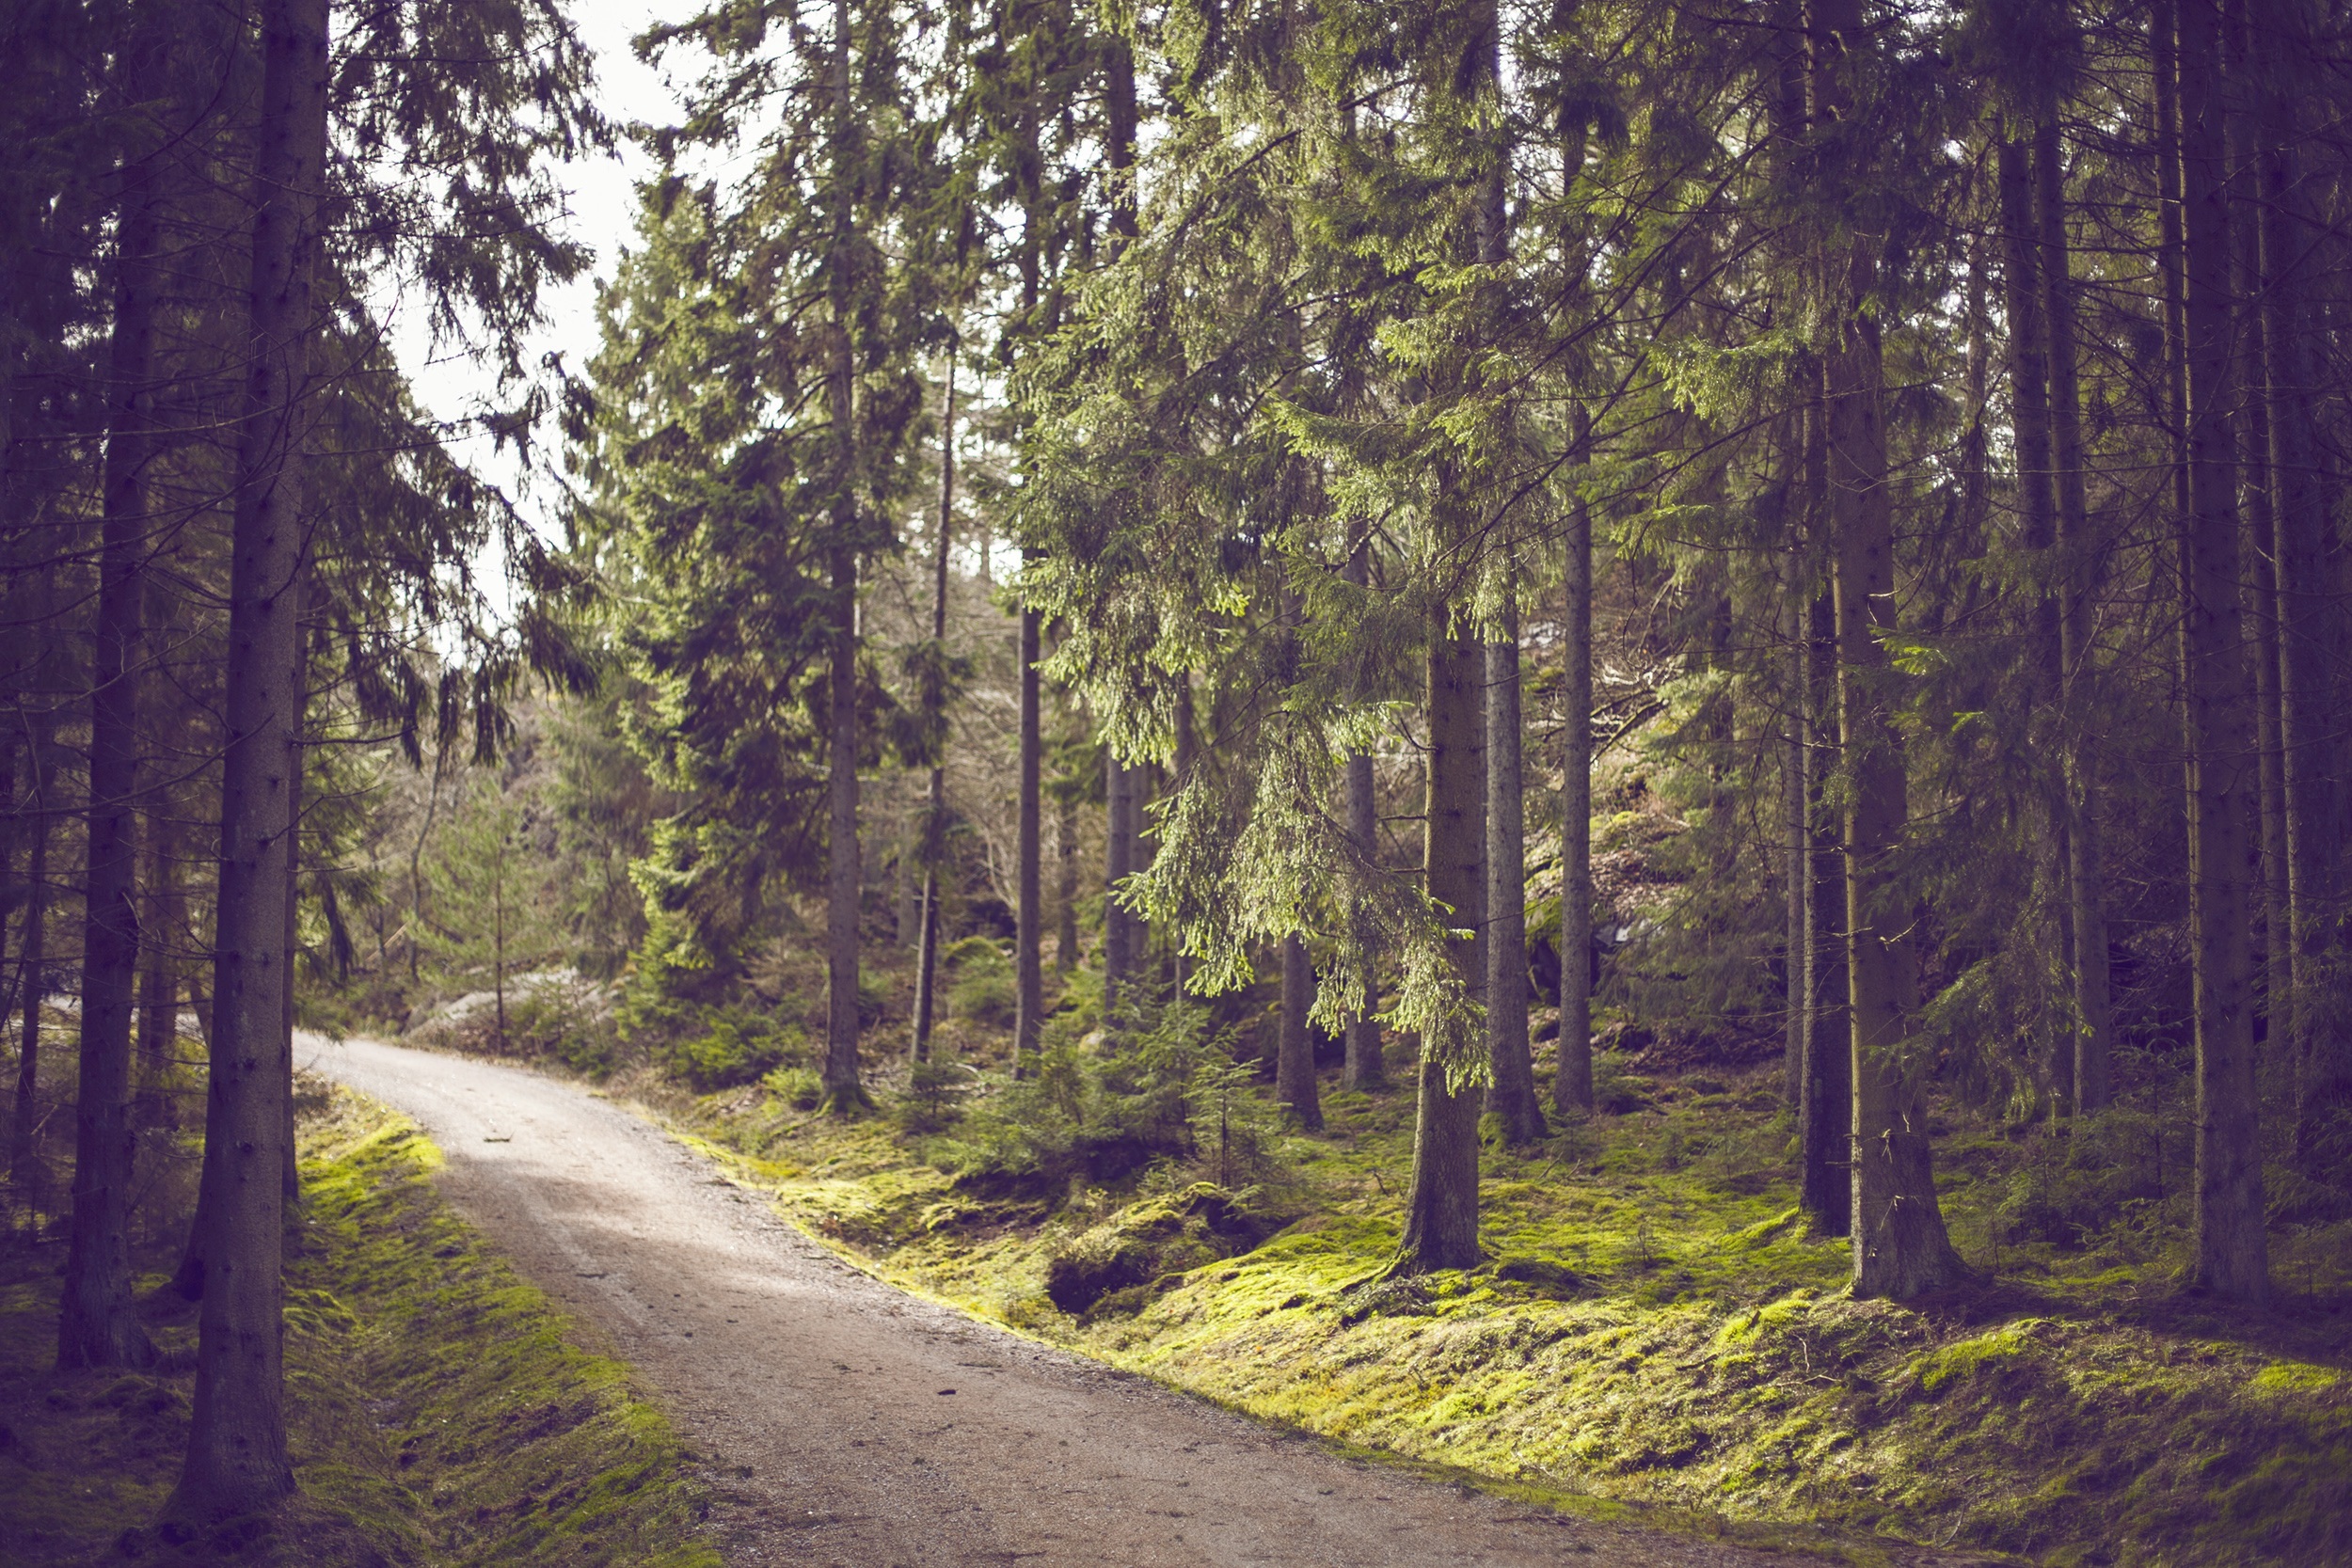
tree, forest, natural landscape, natural environment, nature, woodland, old growth forest, green, vegetation, nature reserve, biome, spruce fir forest, tropical and subtropical coniferous forests, sunlight, woody plant, light, wilderness, road, temperate coniferous forest, atmospheric phenomenon, Northern hardwood forest, leaf, plant, trail, temperate broadleaf and mixed forest, wood, grove, path, sky, grass, morning, trunk, thoroughfare, valdivian temperate rain forest, infrastructure, spring, dirt road, redwood, jungle, branch, state park, rainforest, landscape, national park, deciduous, autumn, lane, pine family, street